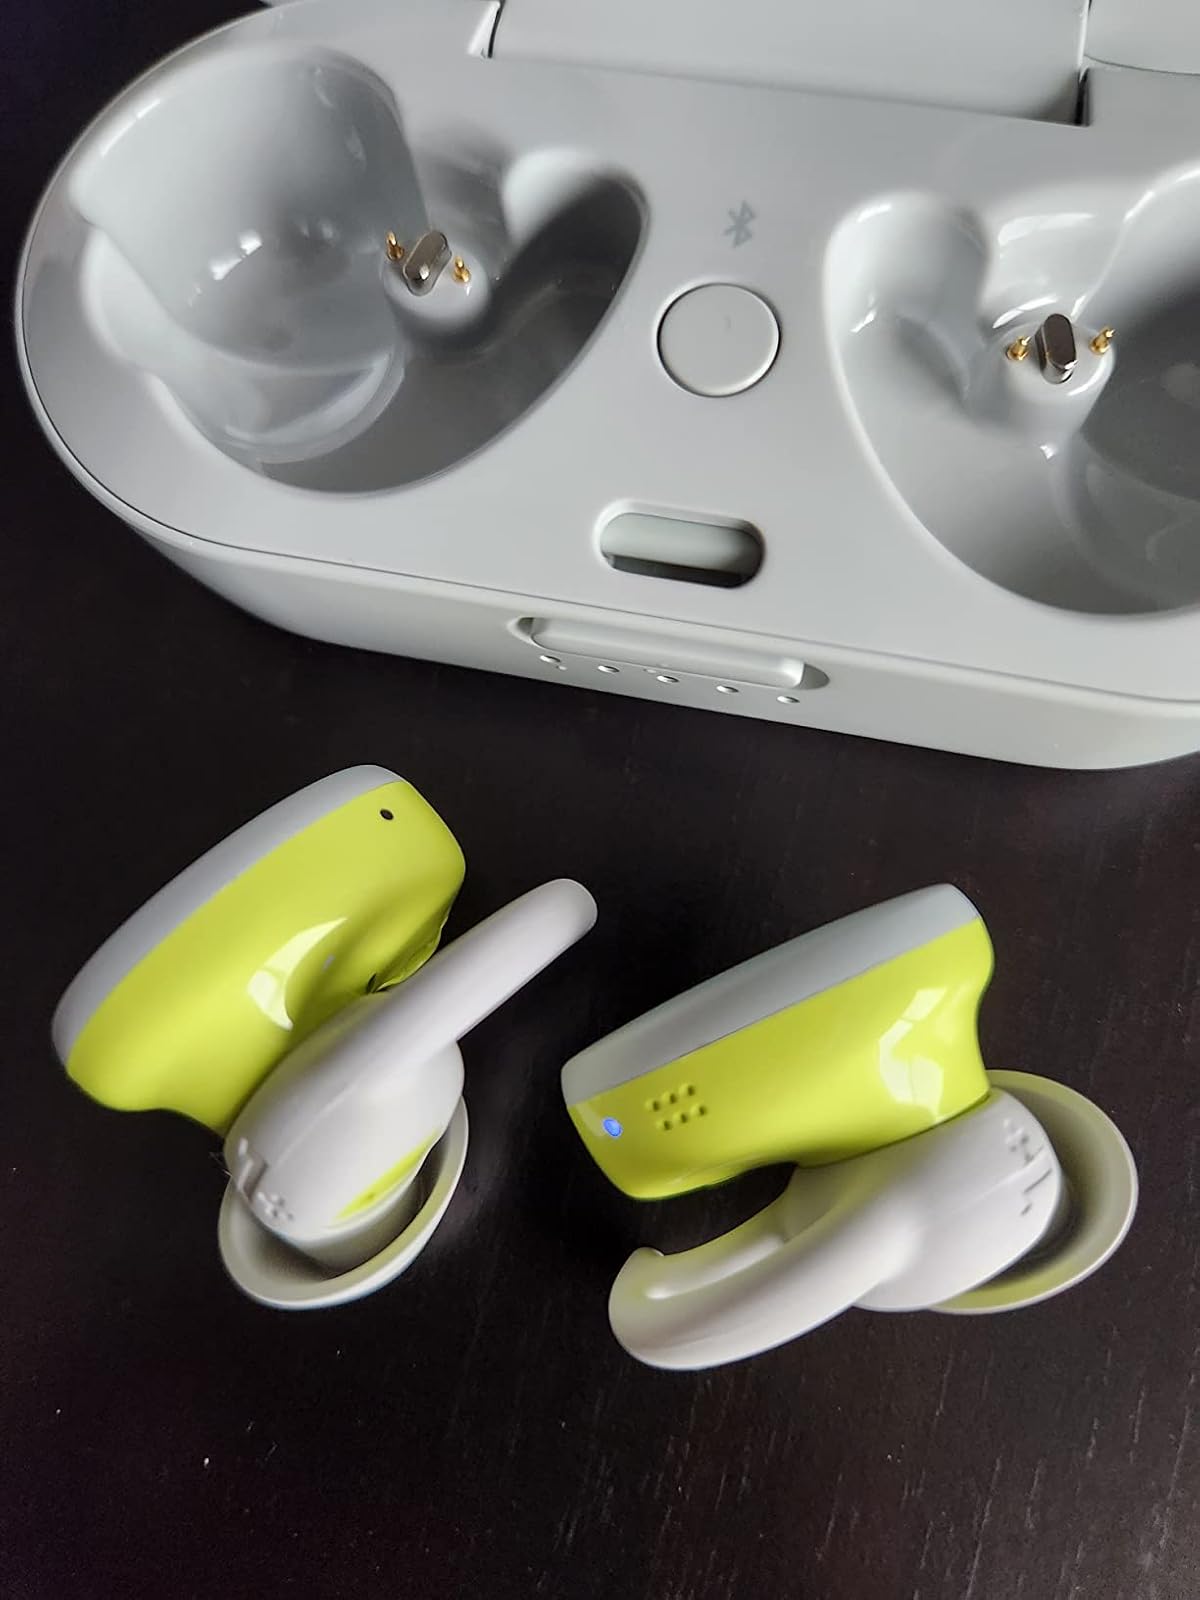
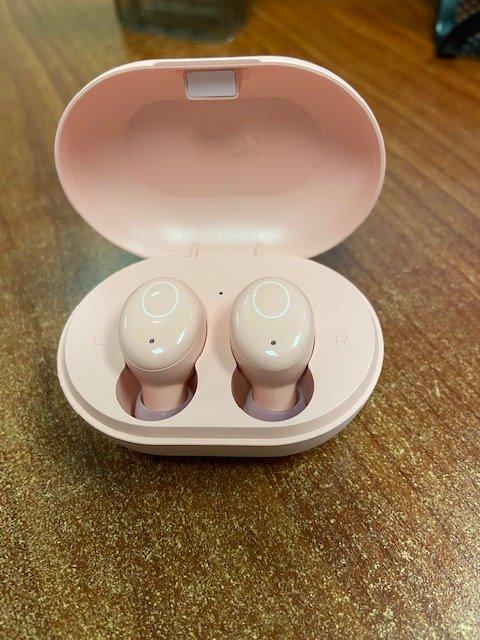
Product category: earbuds
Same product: no